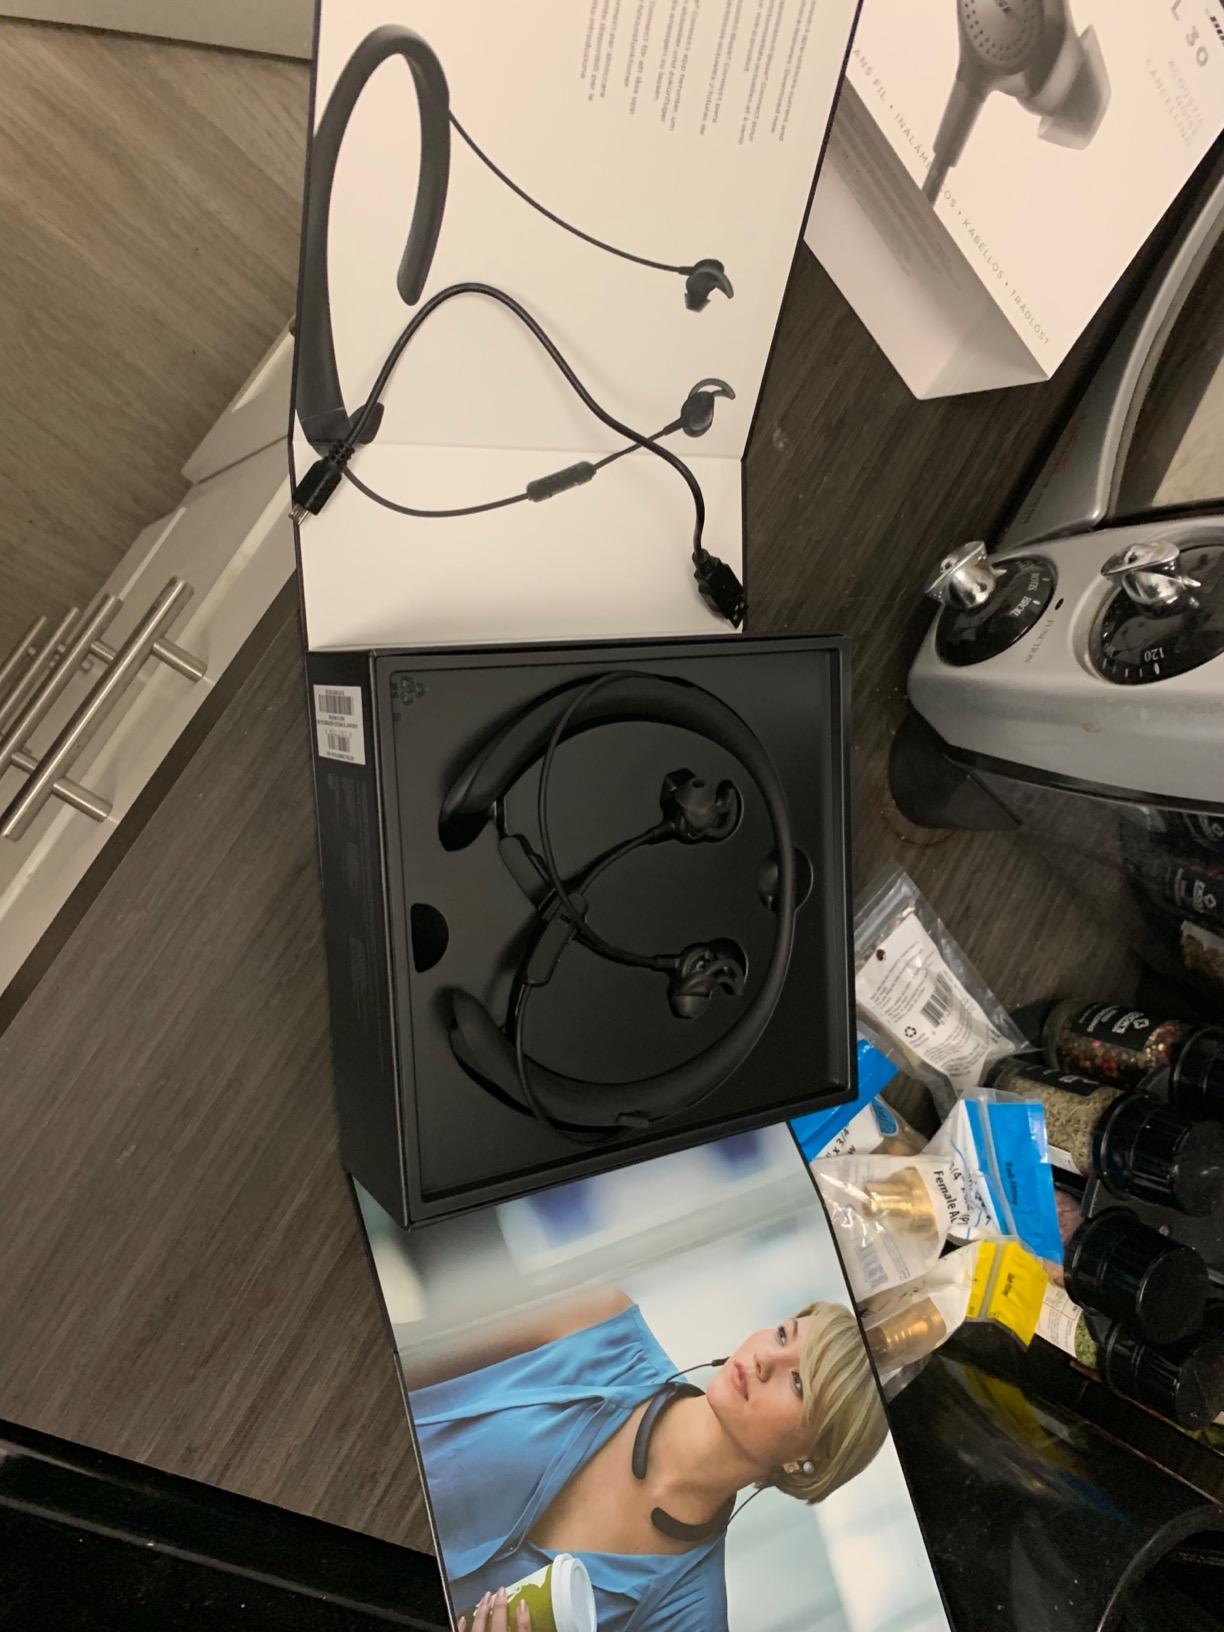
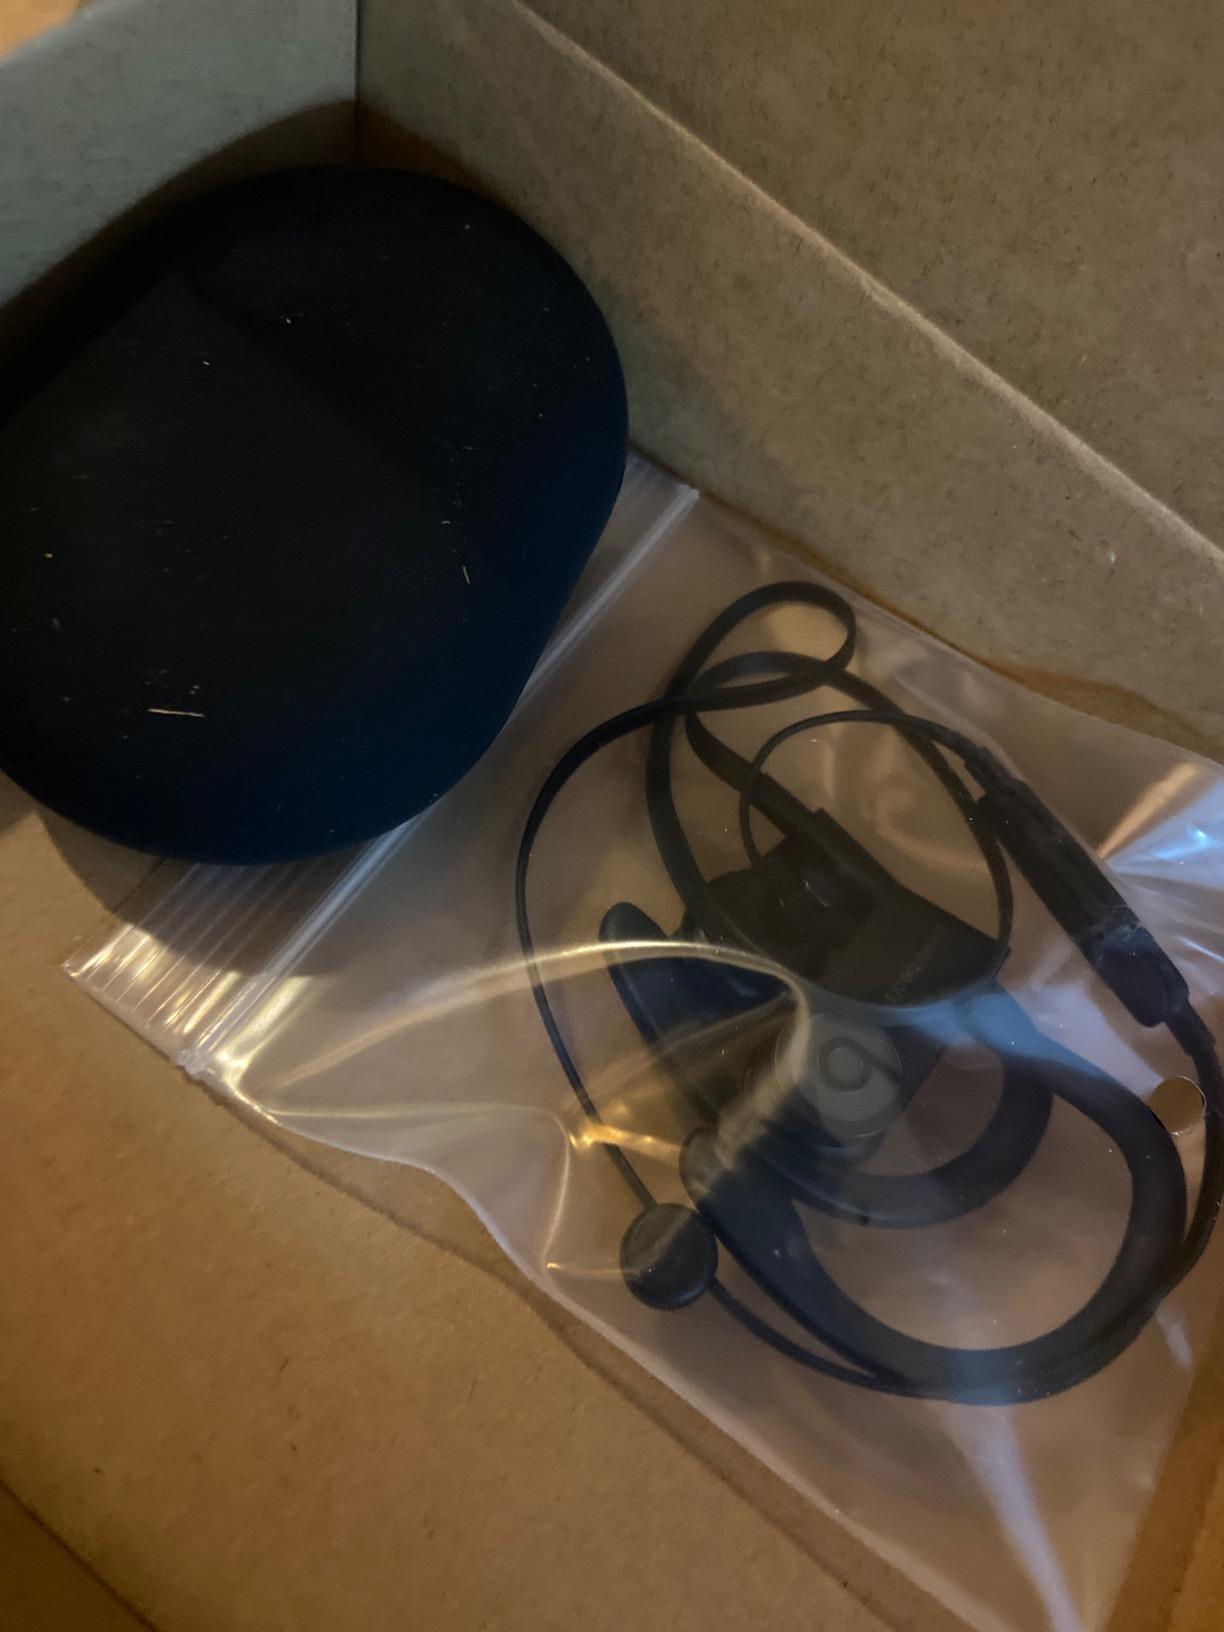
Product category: headphones
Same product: no